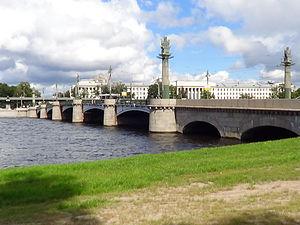
Saint-Pétersbourg. .
Le pont Ouchakov ou pont Ouchakovsky est un pont enjambant la rivière Bolchaïa Nevka à Saint-Pétersbourg, en Russie, nommé en référence à l'amiral Fyodor Ouchakov.